Aqueduct Racetrack station

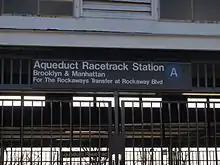
Station sign telling Rockaway-bound passengers to transfer at Rockaway Boulevard, the next station north, since there is no platform for Rockaway-bound trains

In October 1966, the NYRA reached its final agreement to cover the $5,000 cost of the maintenance and the operation of the station. The NYRA last made these payments for the 1974-1975 racing season.